Alekhin (crater)

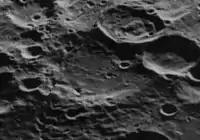
Oblique Lunar Orbiter 5 image, facing west

Alekhin is a lunar impact crater that is located on the southern hemisphere on the far side of the Moon. It lies to the north of the crater Zeeman, and south-southeast of Fizeau. To the west lies Crommelin, and east-southeast is Doerfel.